Richmal Crompton

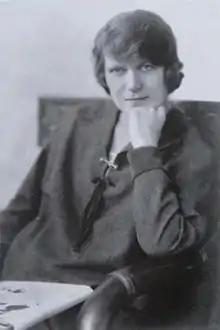
Richmal Crompton Lamburn, pictured on the cover of her biography

Richmal Crompton Lamburn (15 November 1890 – 11 January 1969) was a popular English writer, best known for her "Just William" series of books, humorous short stories, and to a lesser extent adult fiction books.